Circuito del Garda

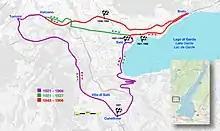
Circuito del Garda

is an Italian racing venue in Salò on the banks of Lake Garda,